ZSpace (company)

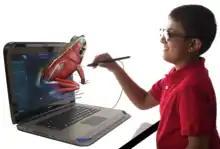
A boy studying with zSpace display

The company's technology has been awarded Tech & Learning's "Best in Show" at the ISTE conference from 2015 to 2019 and the magazine's "Award in Excellence" in 2016, 2017 and 2018. In 2016, zSpace was named one of the 5 most innovative and fast-growing companies in America by "Inc. magazine" while also ranking 143 on the Inc. 5000 list and second in the Silicon Valley Business Journal. In 2017, zSpace ranked #305 on "Inc.'s" 5000 lists.